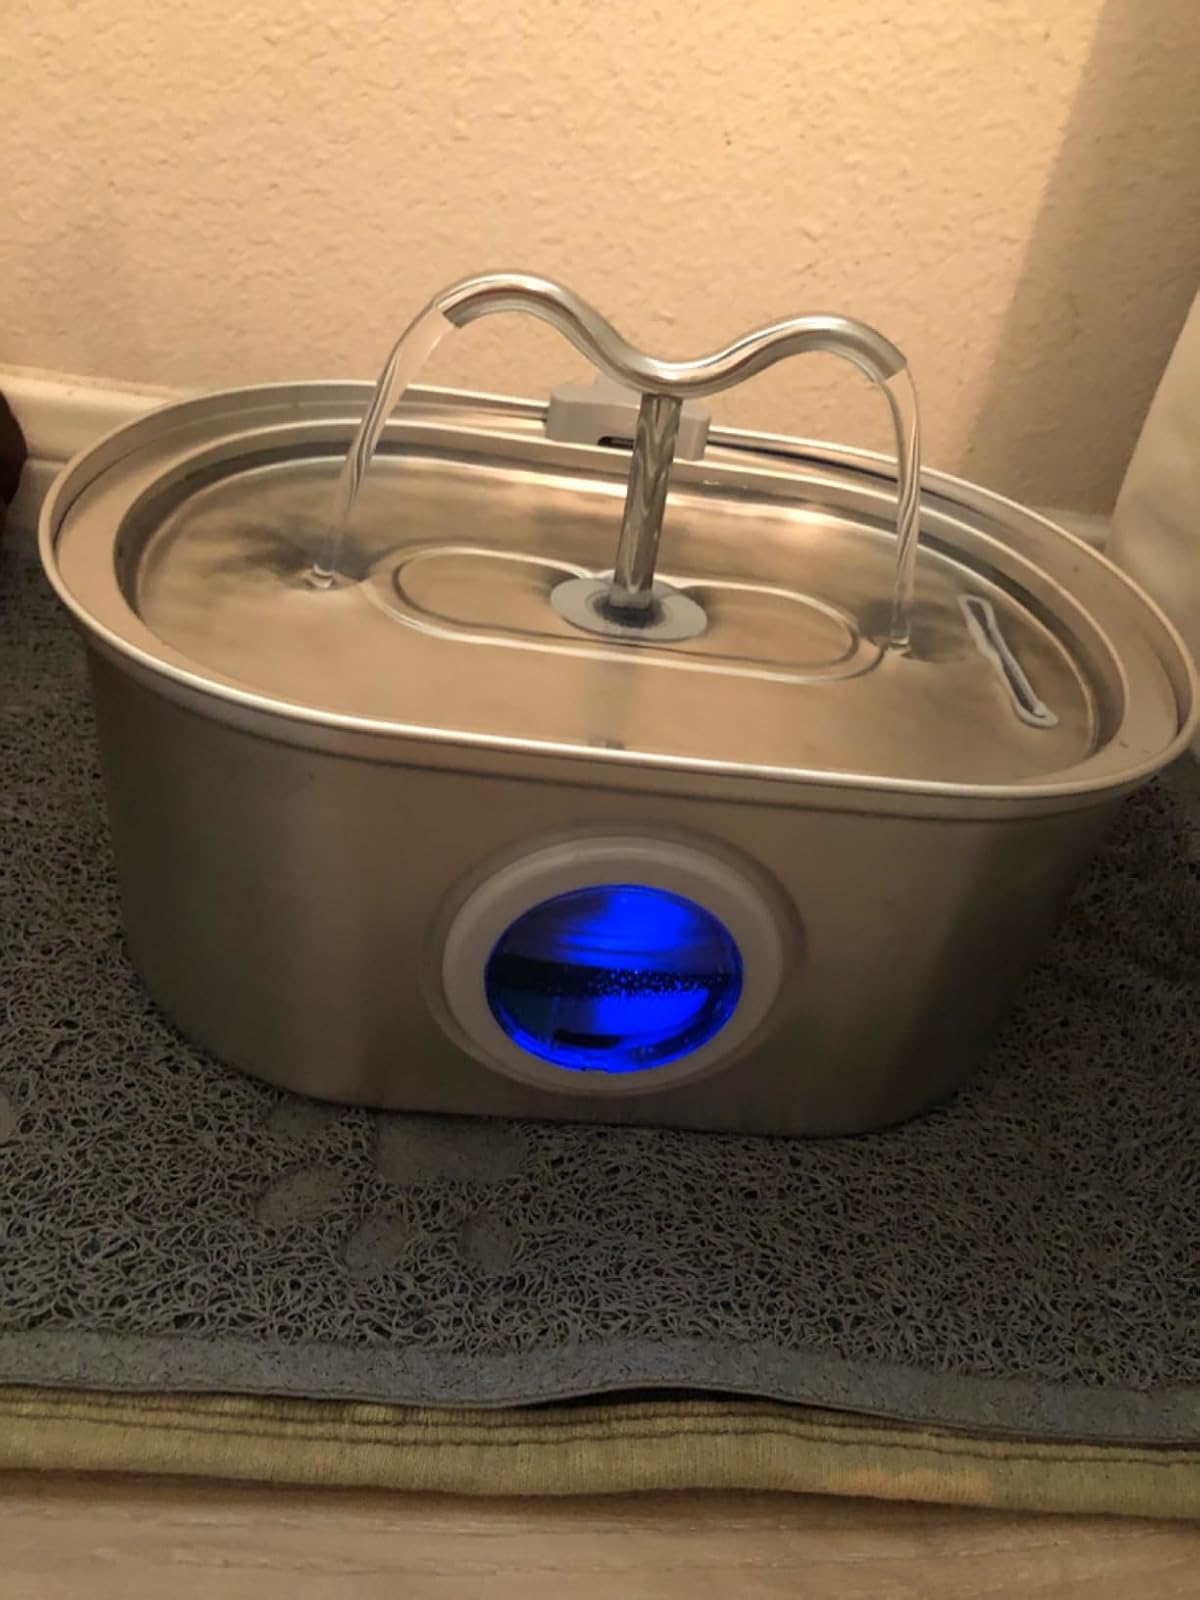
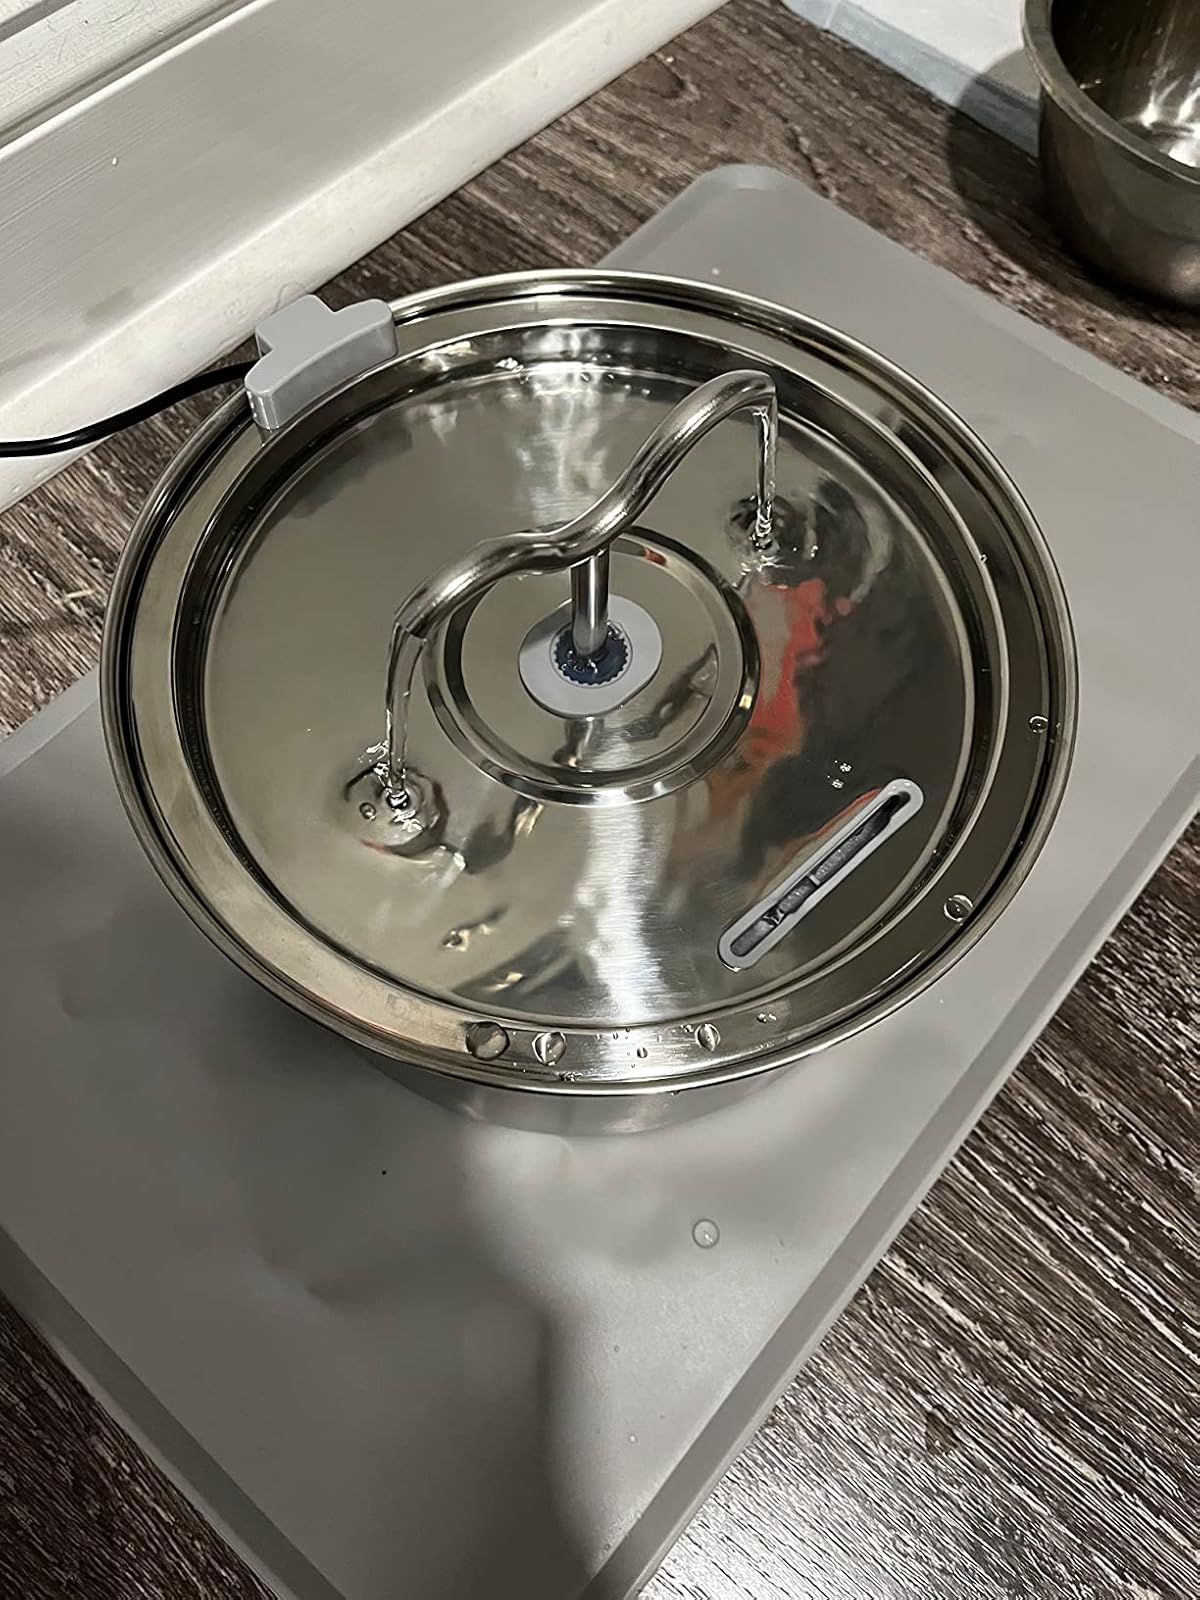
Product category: items_bowl
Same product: no